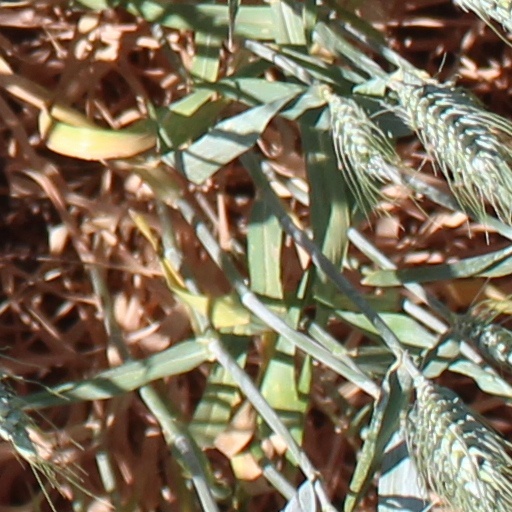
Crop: wheat